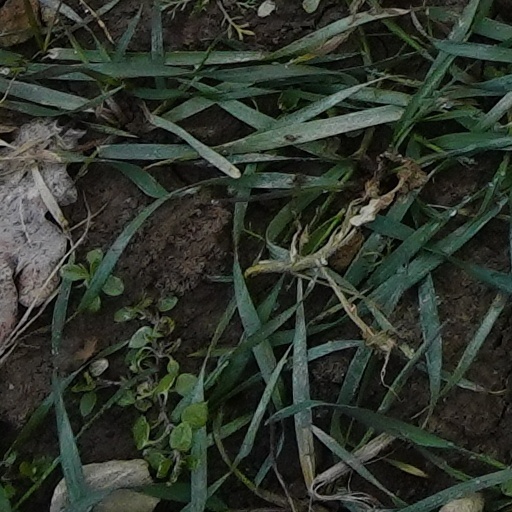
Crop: wheat